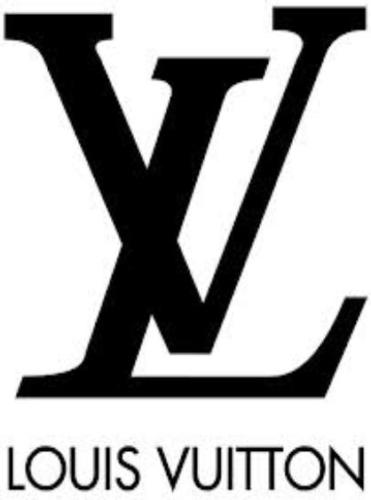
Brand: louis vuitton-2
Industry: Clothes